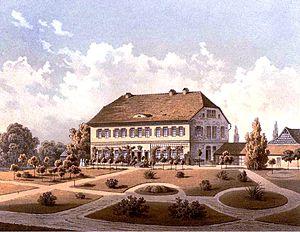
Wehnde est une commune allemande située dans l'arrondissement d'Eichsfeld en Thuringe.